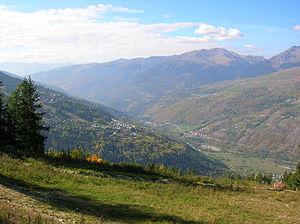
Vue générale de Peisey-Nancroix La montagne en face est le ""Crêt du Rey"" (2639 m) dans le massif du beaufortain. En bas dans la vallée la commune de Aime."
Aime est une ancienne commune française située en Tarentaise dans le département de la Savoie en région Auvergne-Rhône-Alpes.
La Tarentaise est une vallée intra-alpine, une région naturelle française et une province historique de la Savoie, située dans le département de la Savoie, où l'Isère prend sa source et qui s'étend jusqu'à Albertville au Carrefour des Quatre Vallées.